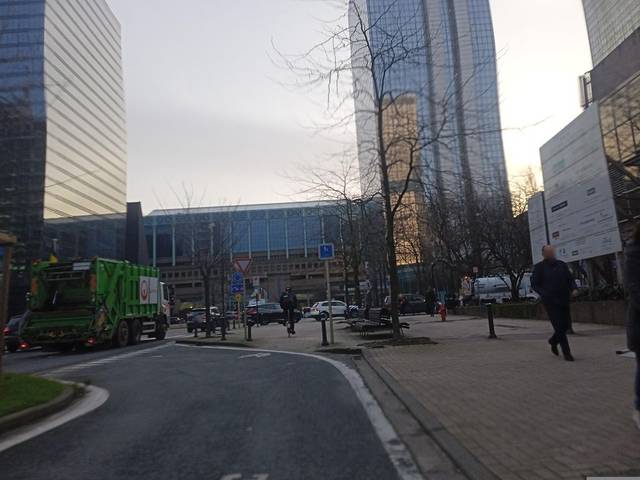
Region: Belgium
Coordinates: 50.861, 4.357